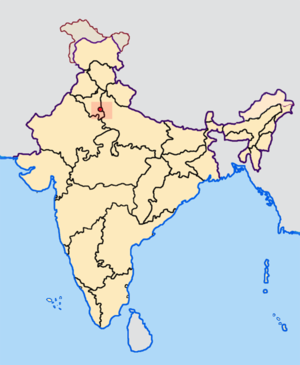
Le samedi 29 octobre 2005 un triple attentat fait 61 morts et 210 blessés dans des quartiers fréquentés de New Delhi. Les explosions ont frappé samedi après-midi à intervalles rapprochés les marchés populaires de Pahar Ganj, situé près de la gare ferroviaire, et de Sarojini Nagar, au sud de la ville. Une troisième déflagration s'est produite à bord d'un autobus dans le quartier de Govindpuri près de la zone industrielle d'Okhla, selon la police.